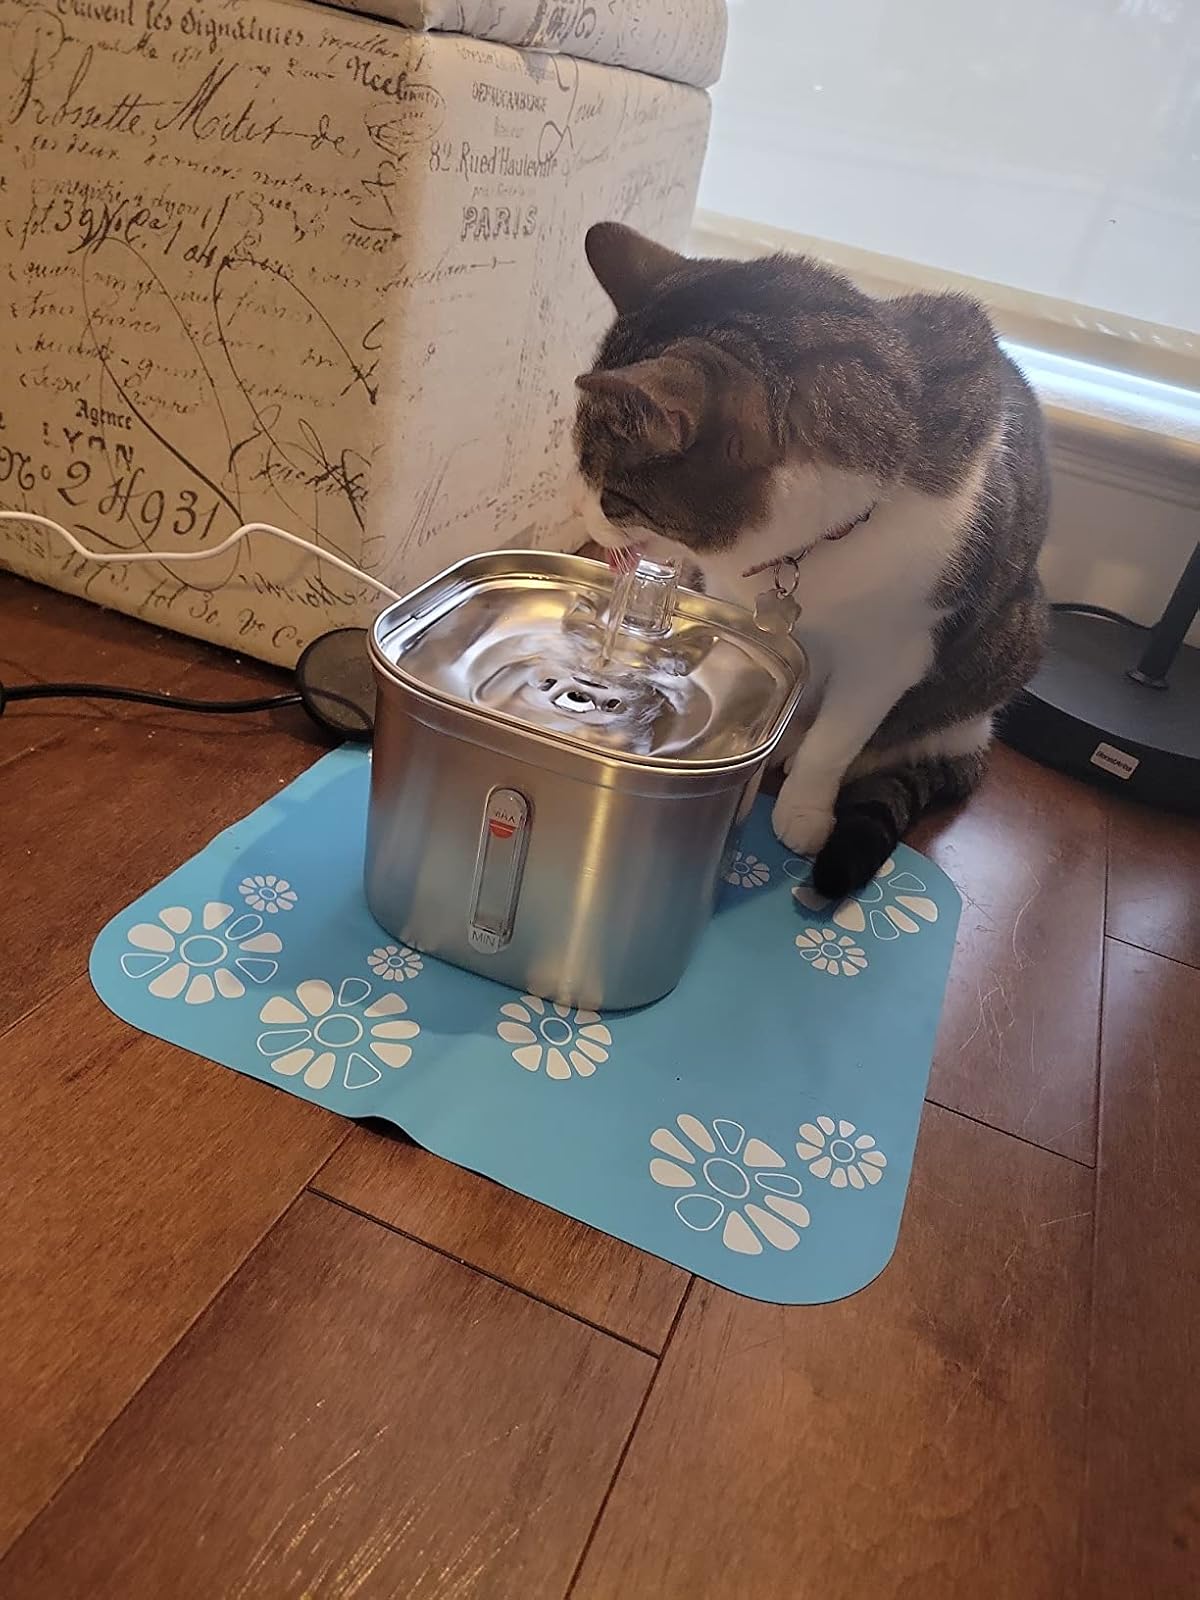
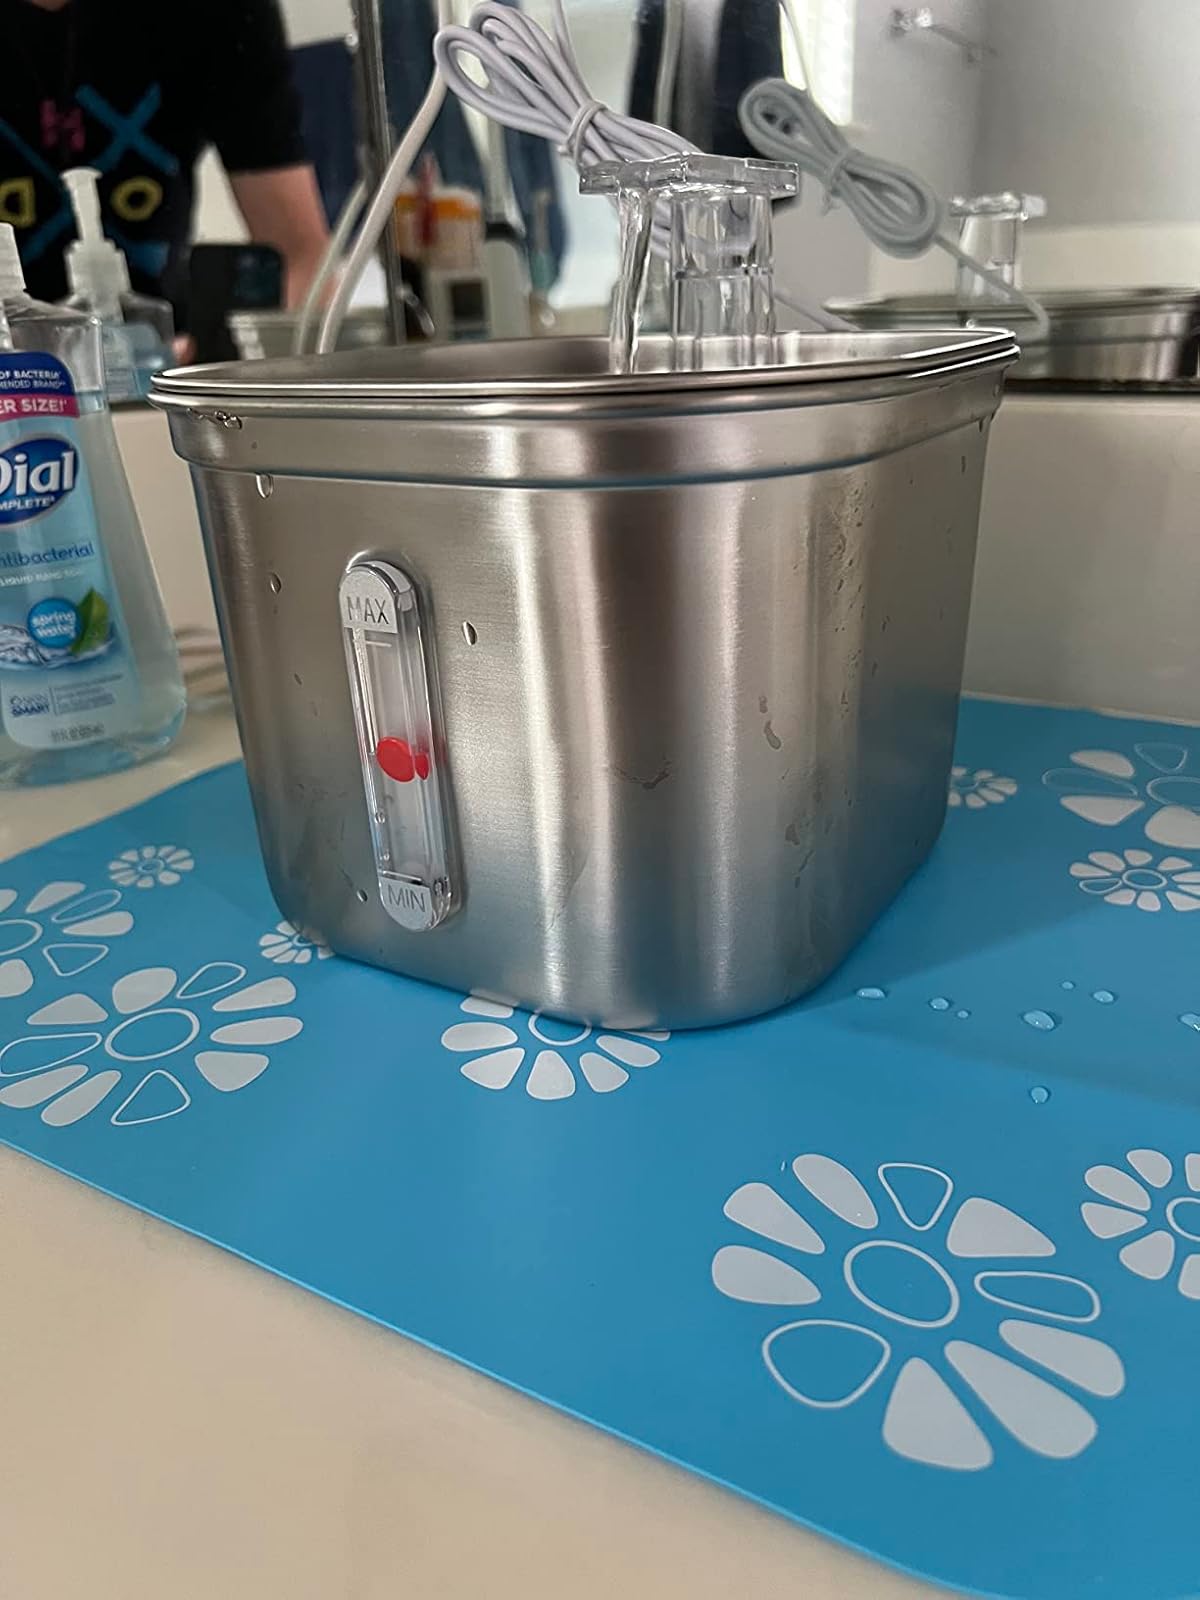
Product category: items_bowl
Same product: yes